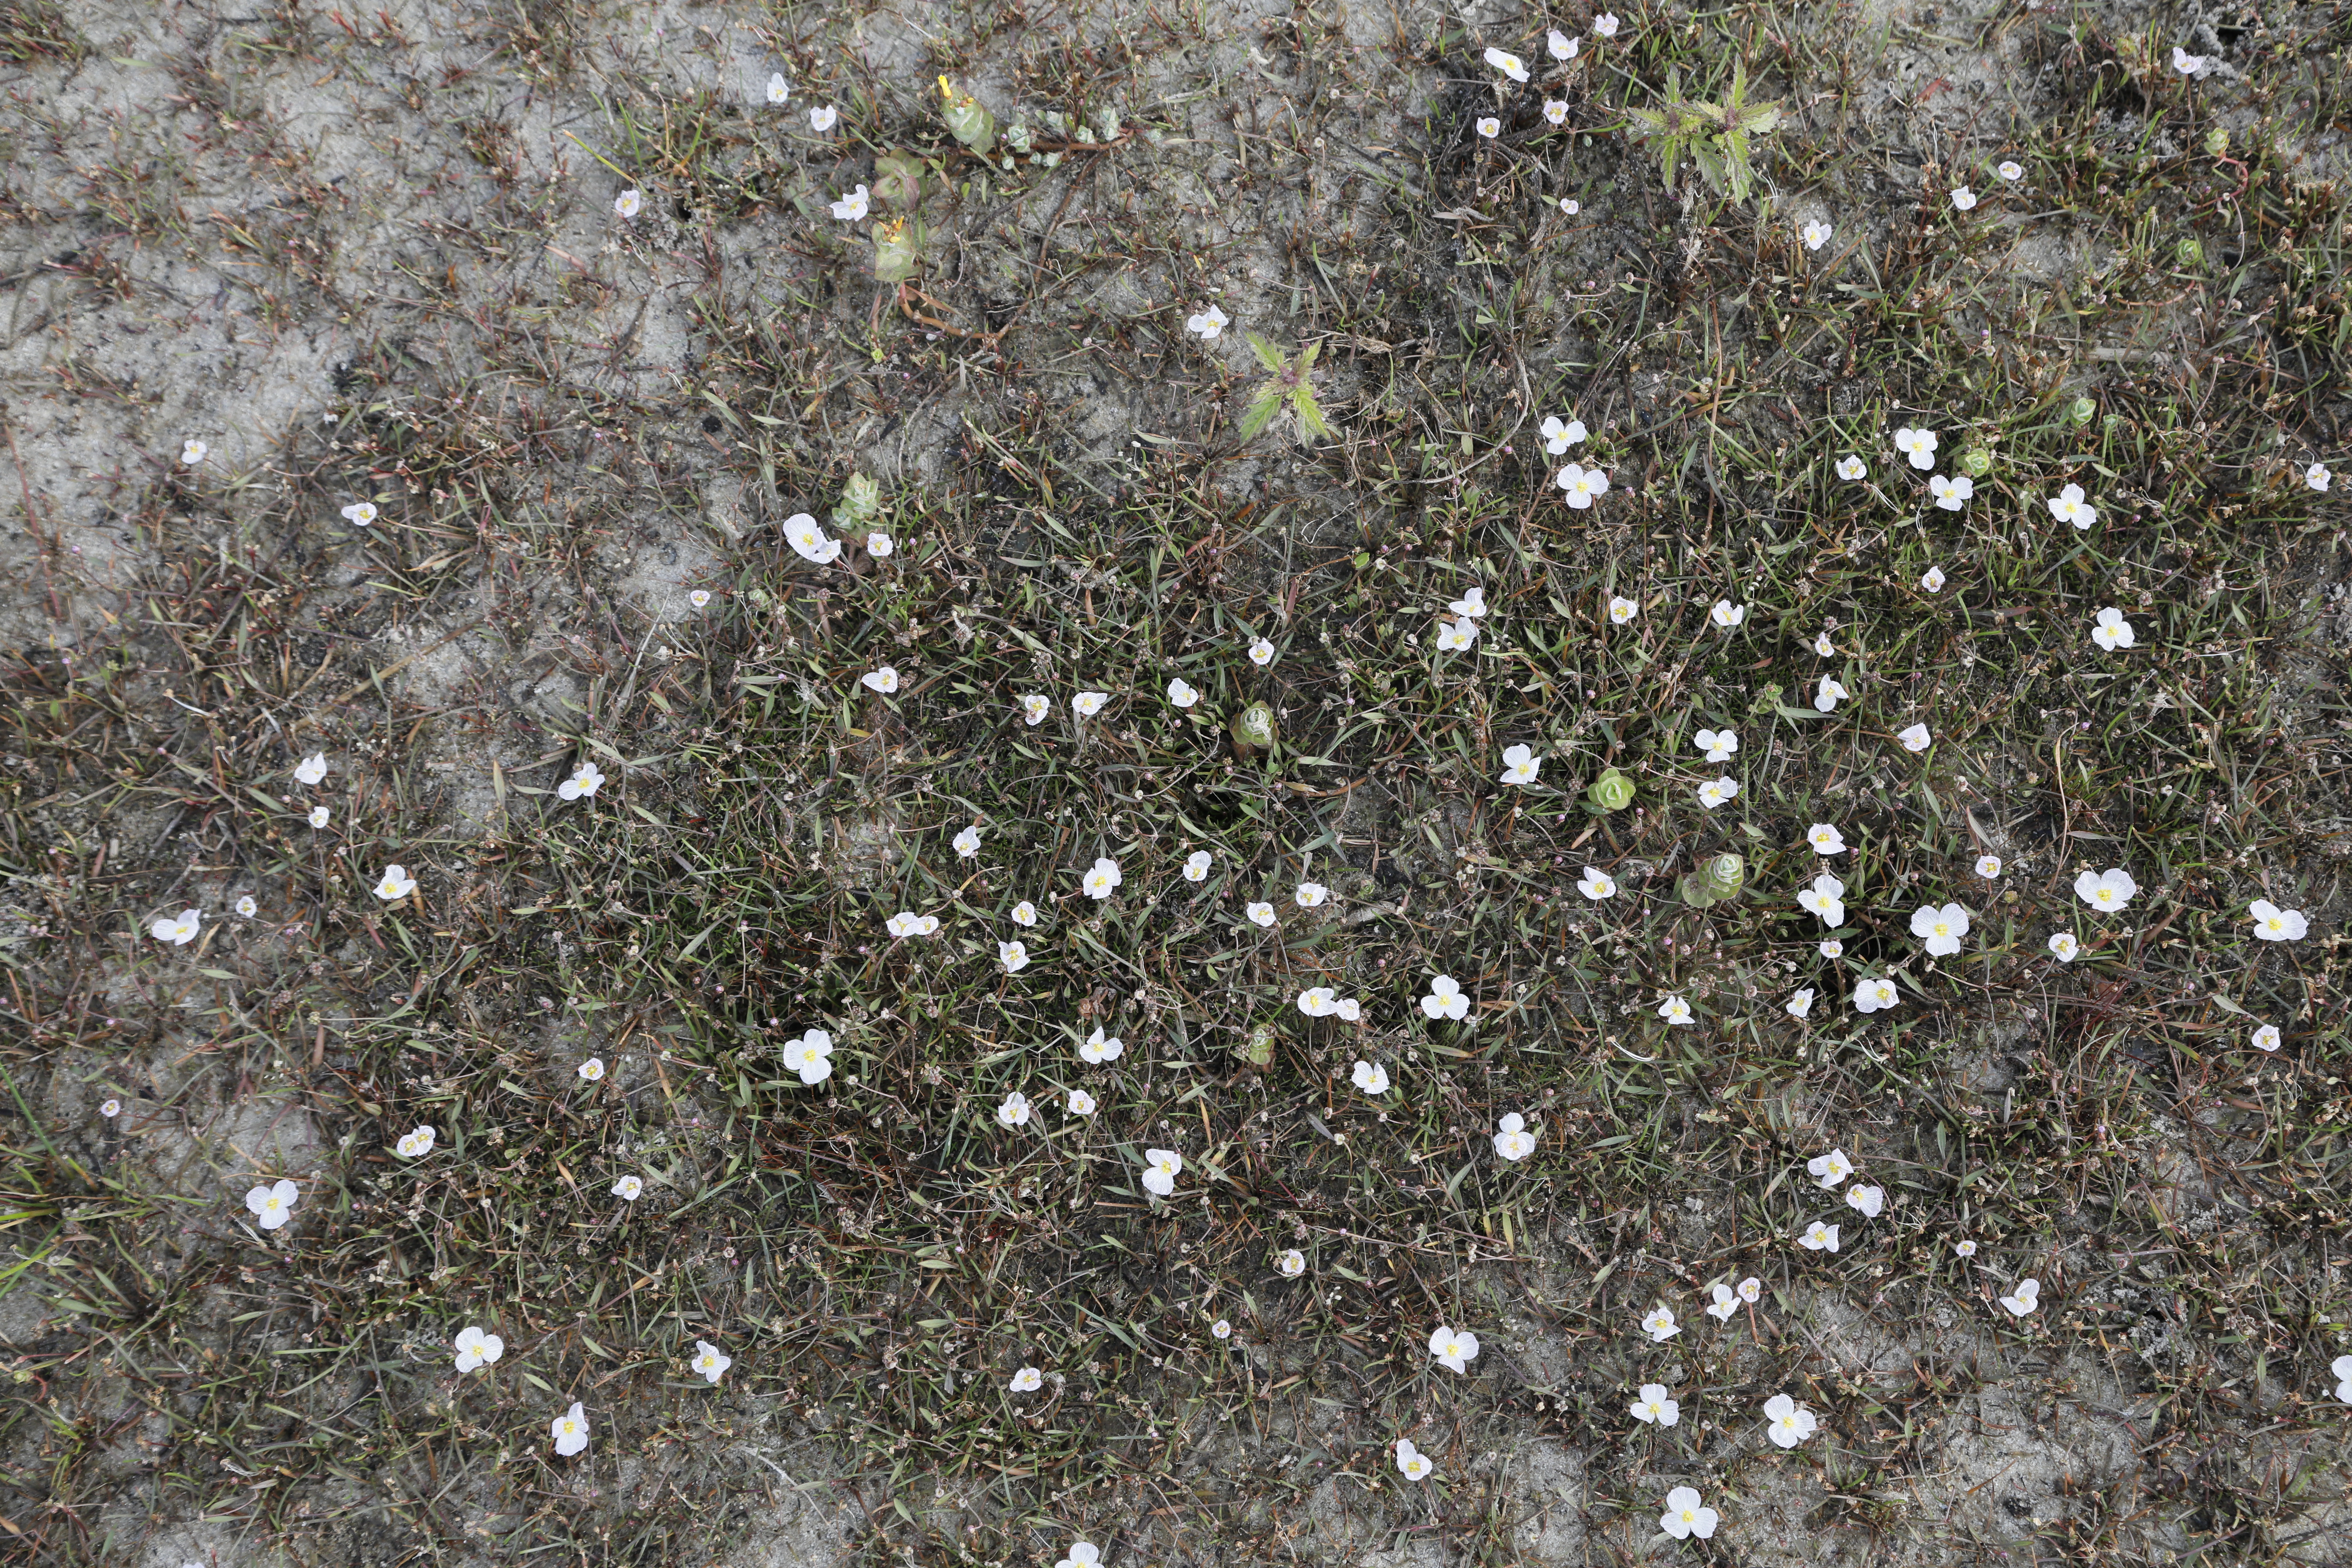
Plant species: Baldellia ranunculoides